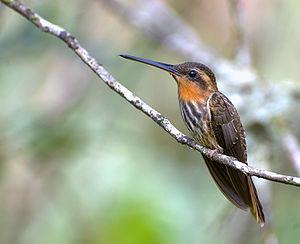
Les Phaethornithinae forment une sous-famille d'oiseaux-mouches. Cette sous-famille regroupe de 36 espèces réparties dans 6 genres qui vivent du Mexique à l'Argentine. La plupart des oiseaux de cette sous-famille ont pour noms normalisés ermites à part deux becs-en-faucille. Une espèce, Ramphodon naevius, plus récemment intégrée dans ce groupe, est également appelée colibri tacheté, mais la CINFO la reconnait sous le nom d'ermite tacheté.